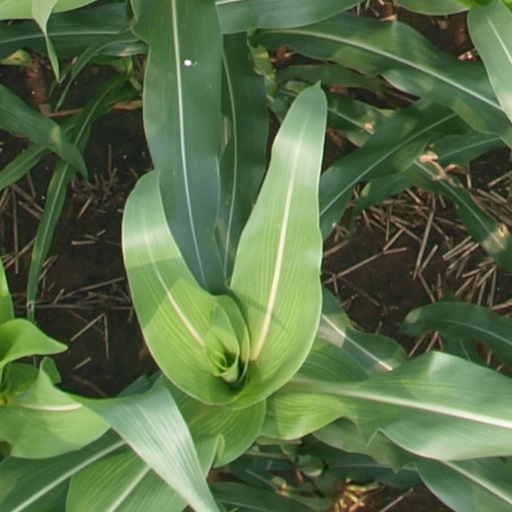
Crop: maize; corn